Jacobus Swartwout

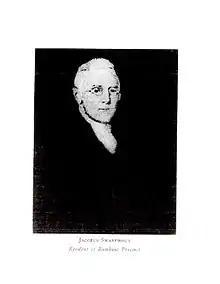

Jacobus Swartwout (1734–1827) was an early American landowner, statesman, and military leader. Swartwout served as a brigadier general in the Continental Army during the American Revolutionary War under General George Washington. He was a close ally of many key Founding Fathers of the United States, and a delegate to New York State's convention for ratification of the US Constitution.